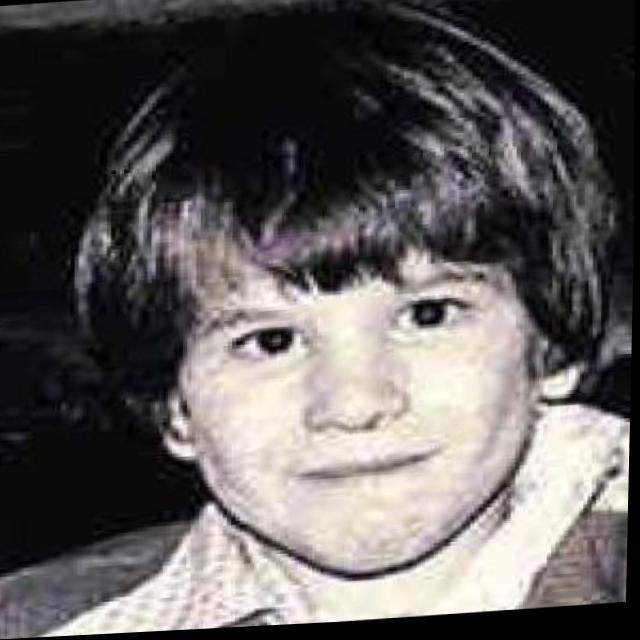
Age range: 0-12